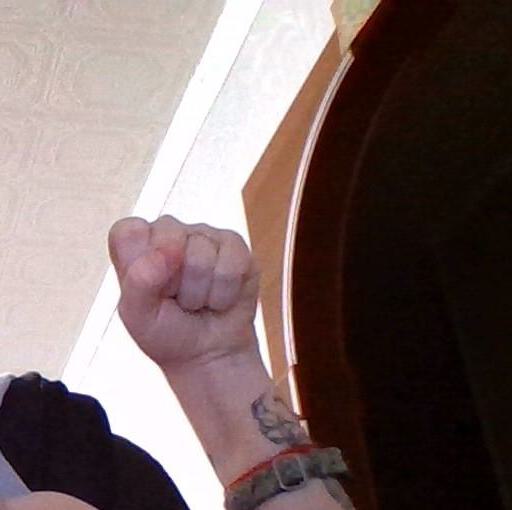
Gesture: fist